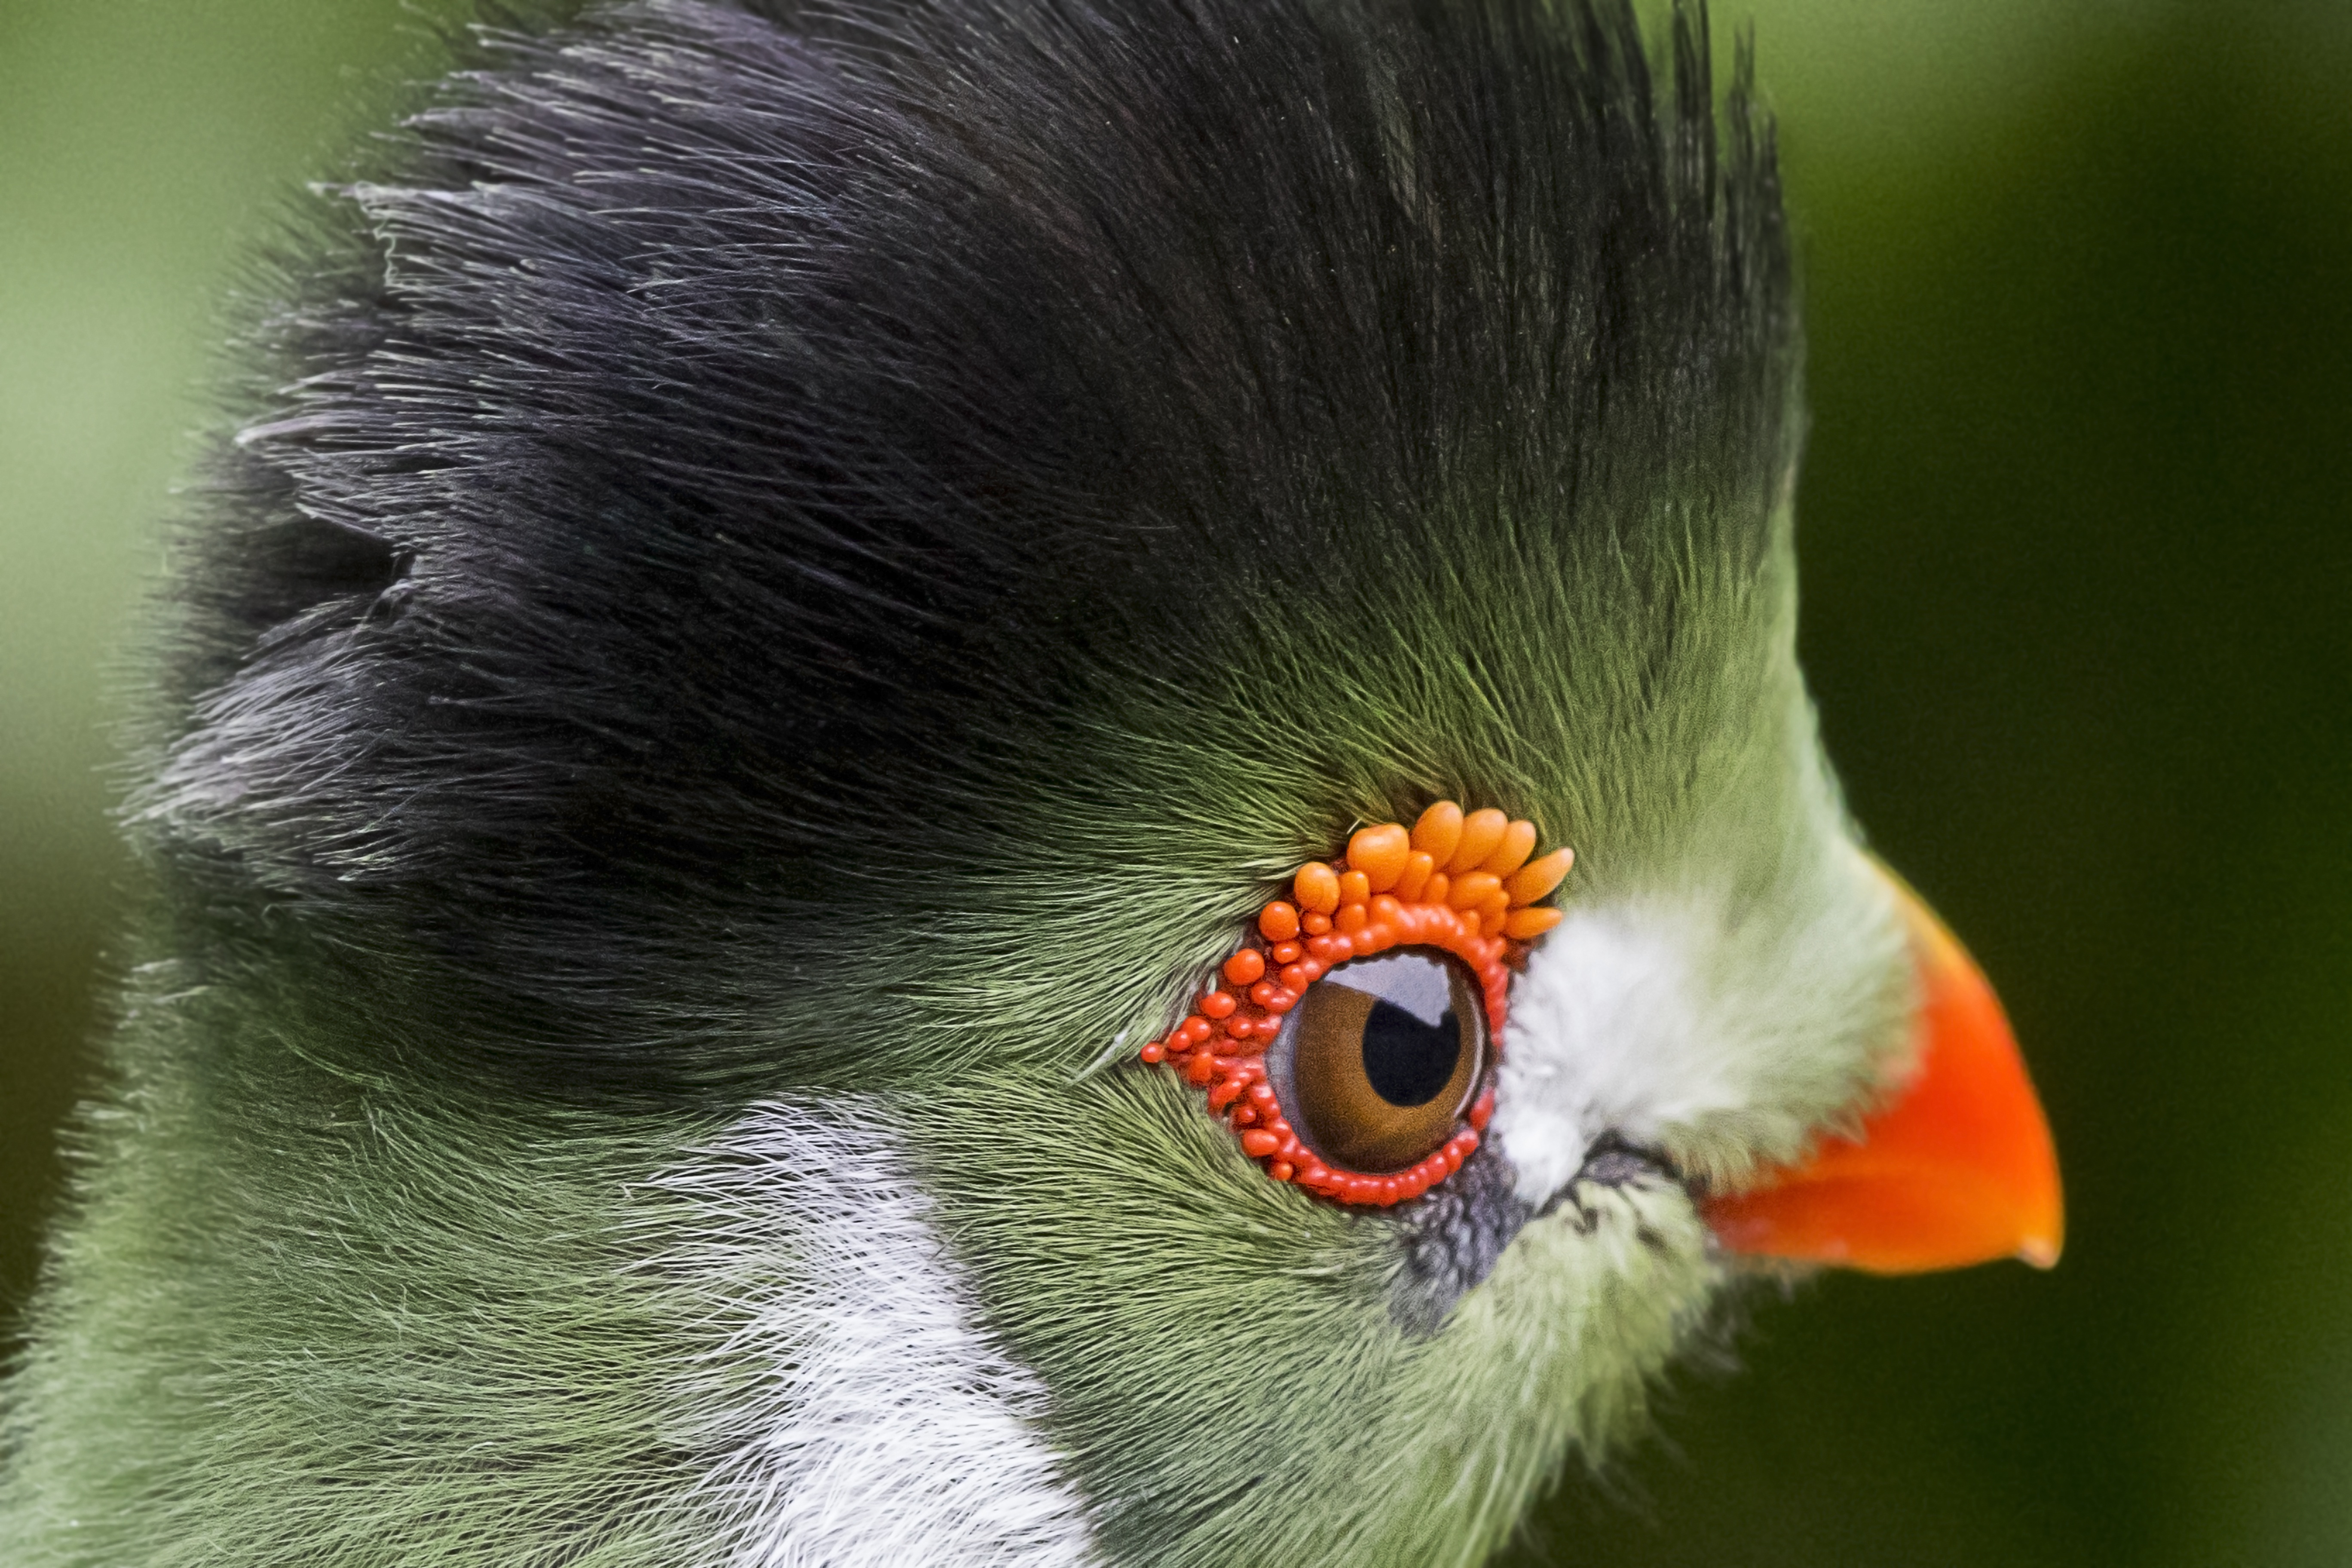
bird, white, flower, wildlife, zoo, green, beak, colorful, fauna, plumage, close up, vertebrate, macro photography, cheeked, touraco, perching bird